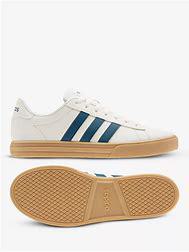
Brand: Adidas
Model: Daily 2